Tone Peršak

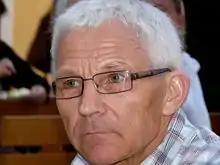

Tone Peršak (born 7 January 1947) is a Slovene writer, politician, theatre director and journalist. He was elected to the first Slovenian National Assembly in 1992. He was also president of the Slovene Writers' Association for one term between 2001 and 2003.